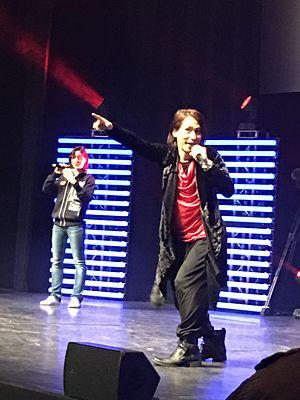
Takayoshi Tanimoto concert during Polymanga 2017 in Montreux, switzerland
Polymanga est une convention en Suisse romande dédiée à la culture populaire, aux mangas et aux jeux vidéo. Depuis 2013, la convention se déroule tous les ans à Pâques au centre des congrès de Montreux.